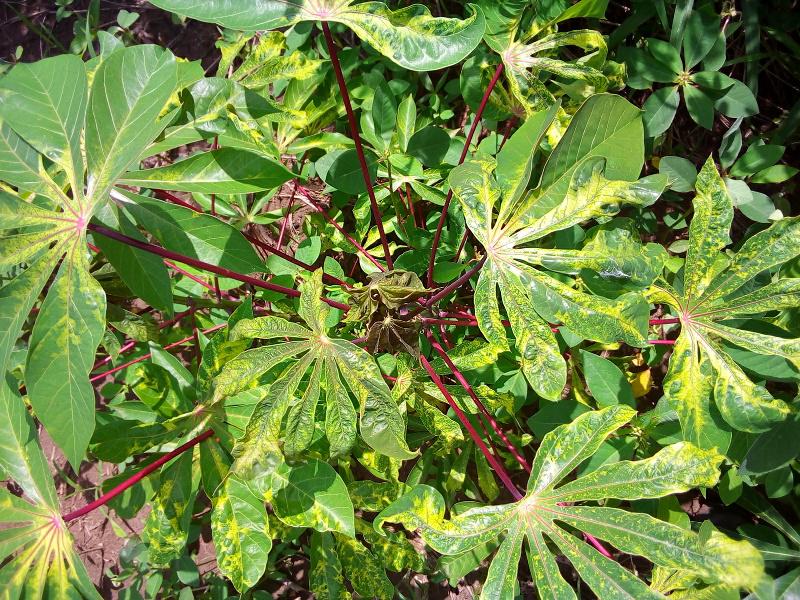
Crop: cassava
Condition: mosaic_disease